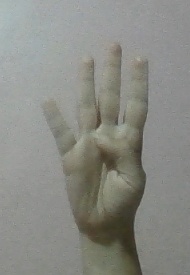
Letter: kaaf